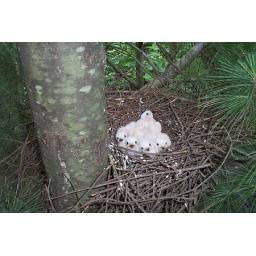
Sharp shinned hawks 3-5 days old. Nesting 60 feet up in a white pine tree in Kentucky